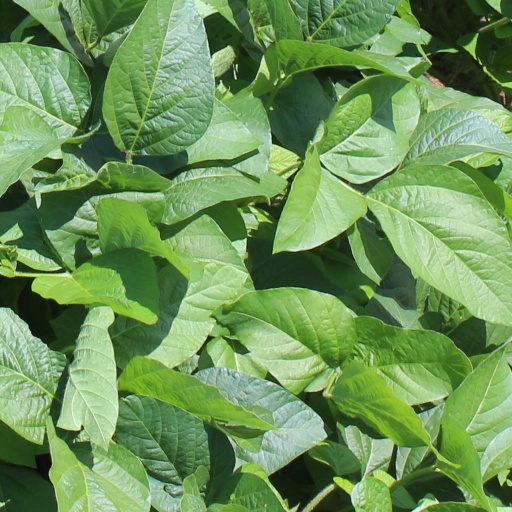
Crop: soybean